Backus Creek State Game Area

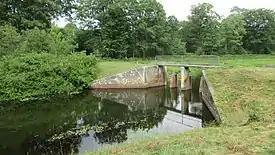
Downstream view of the disabled Backus Creek Dam undergoing reconstruction in August 2020

There are three artificial impoundments within Backus Creek State Game Area, which have expanded Backus Creek and created three subsequent reservoirs. The state game area consists of approximately of managed wetlands.